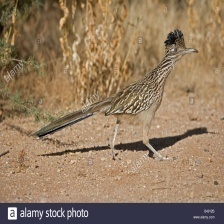
Species: ROADRUNNER
Scientific name: GEOCOCCYX